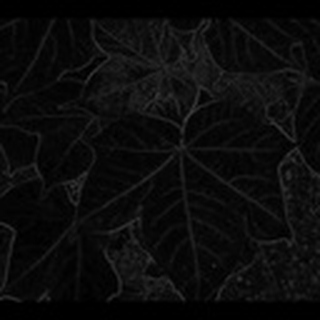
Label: healthy_cotton